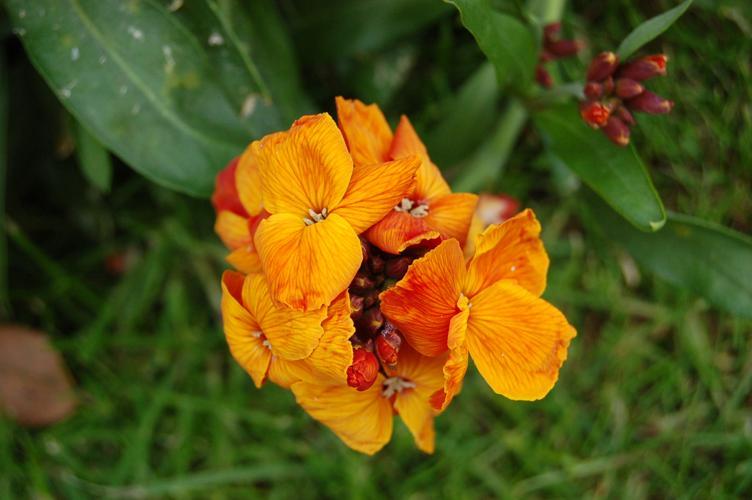
Label: wallflower